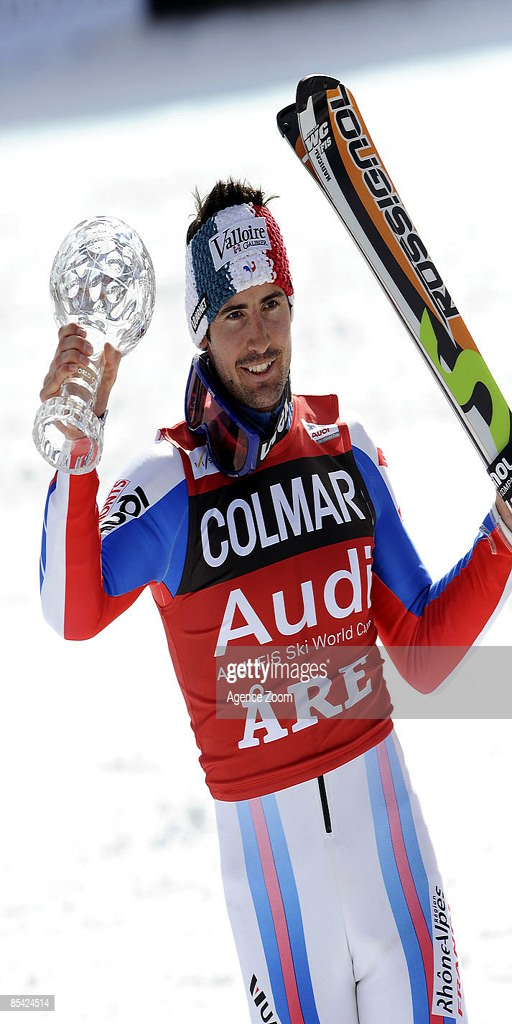
alpine skier celebrates taking the overall globe during recurring competition .